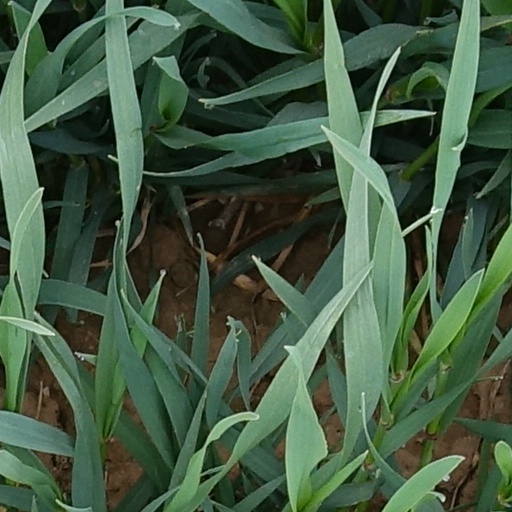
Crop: wheat